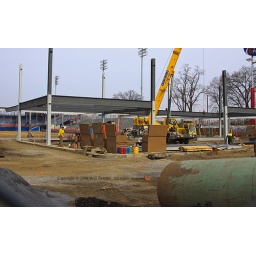
Steel beams in place where the new office building will be located